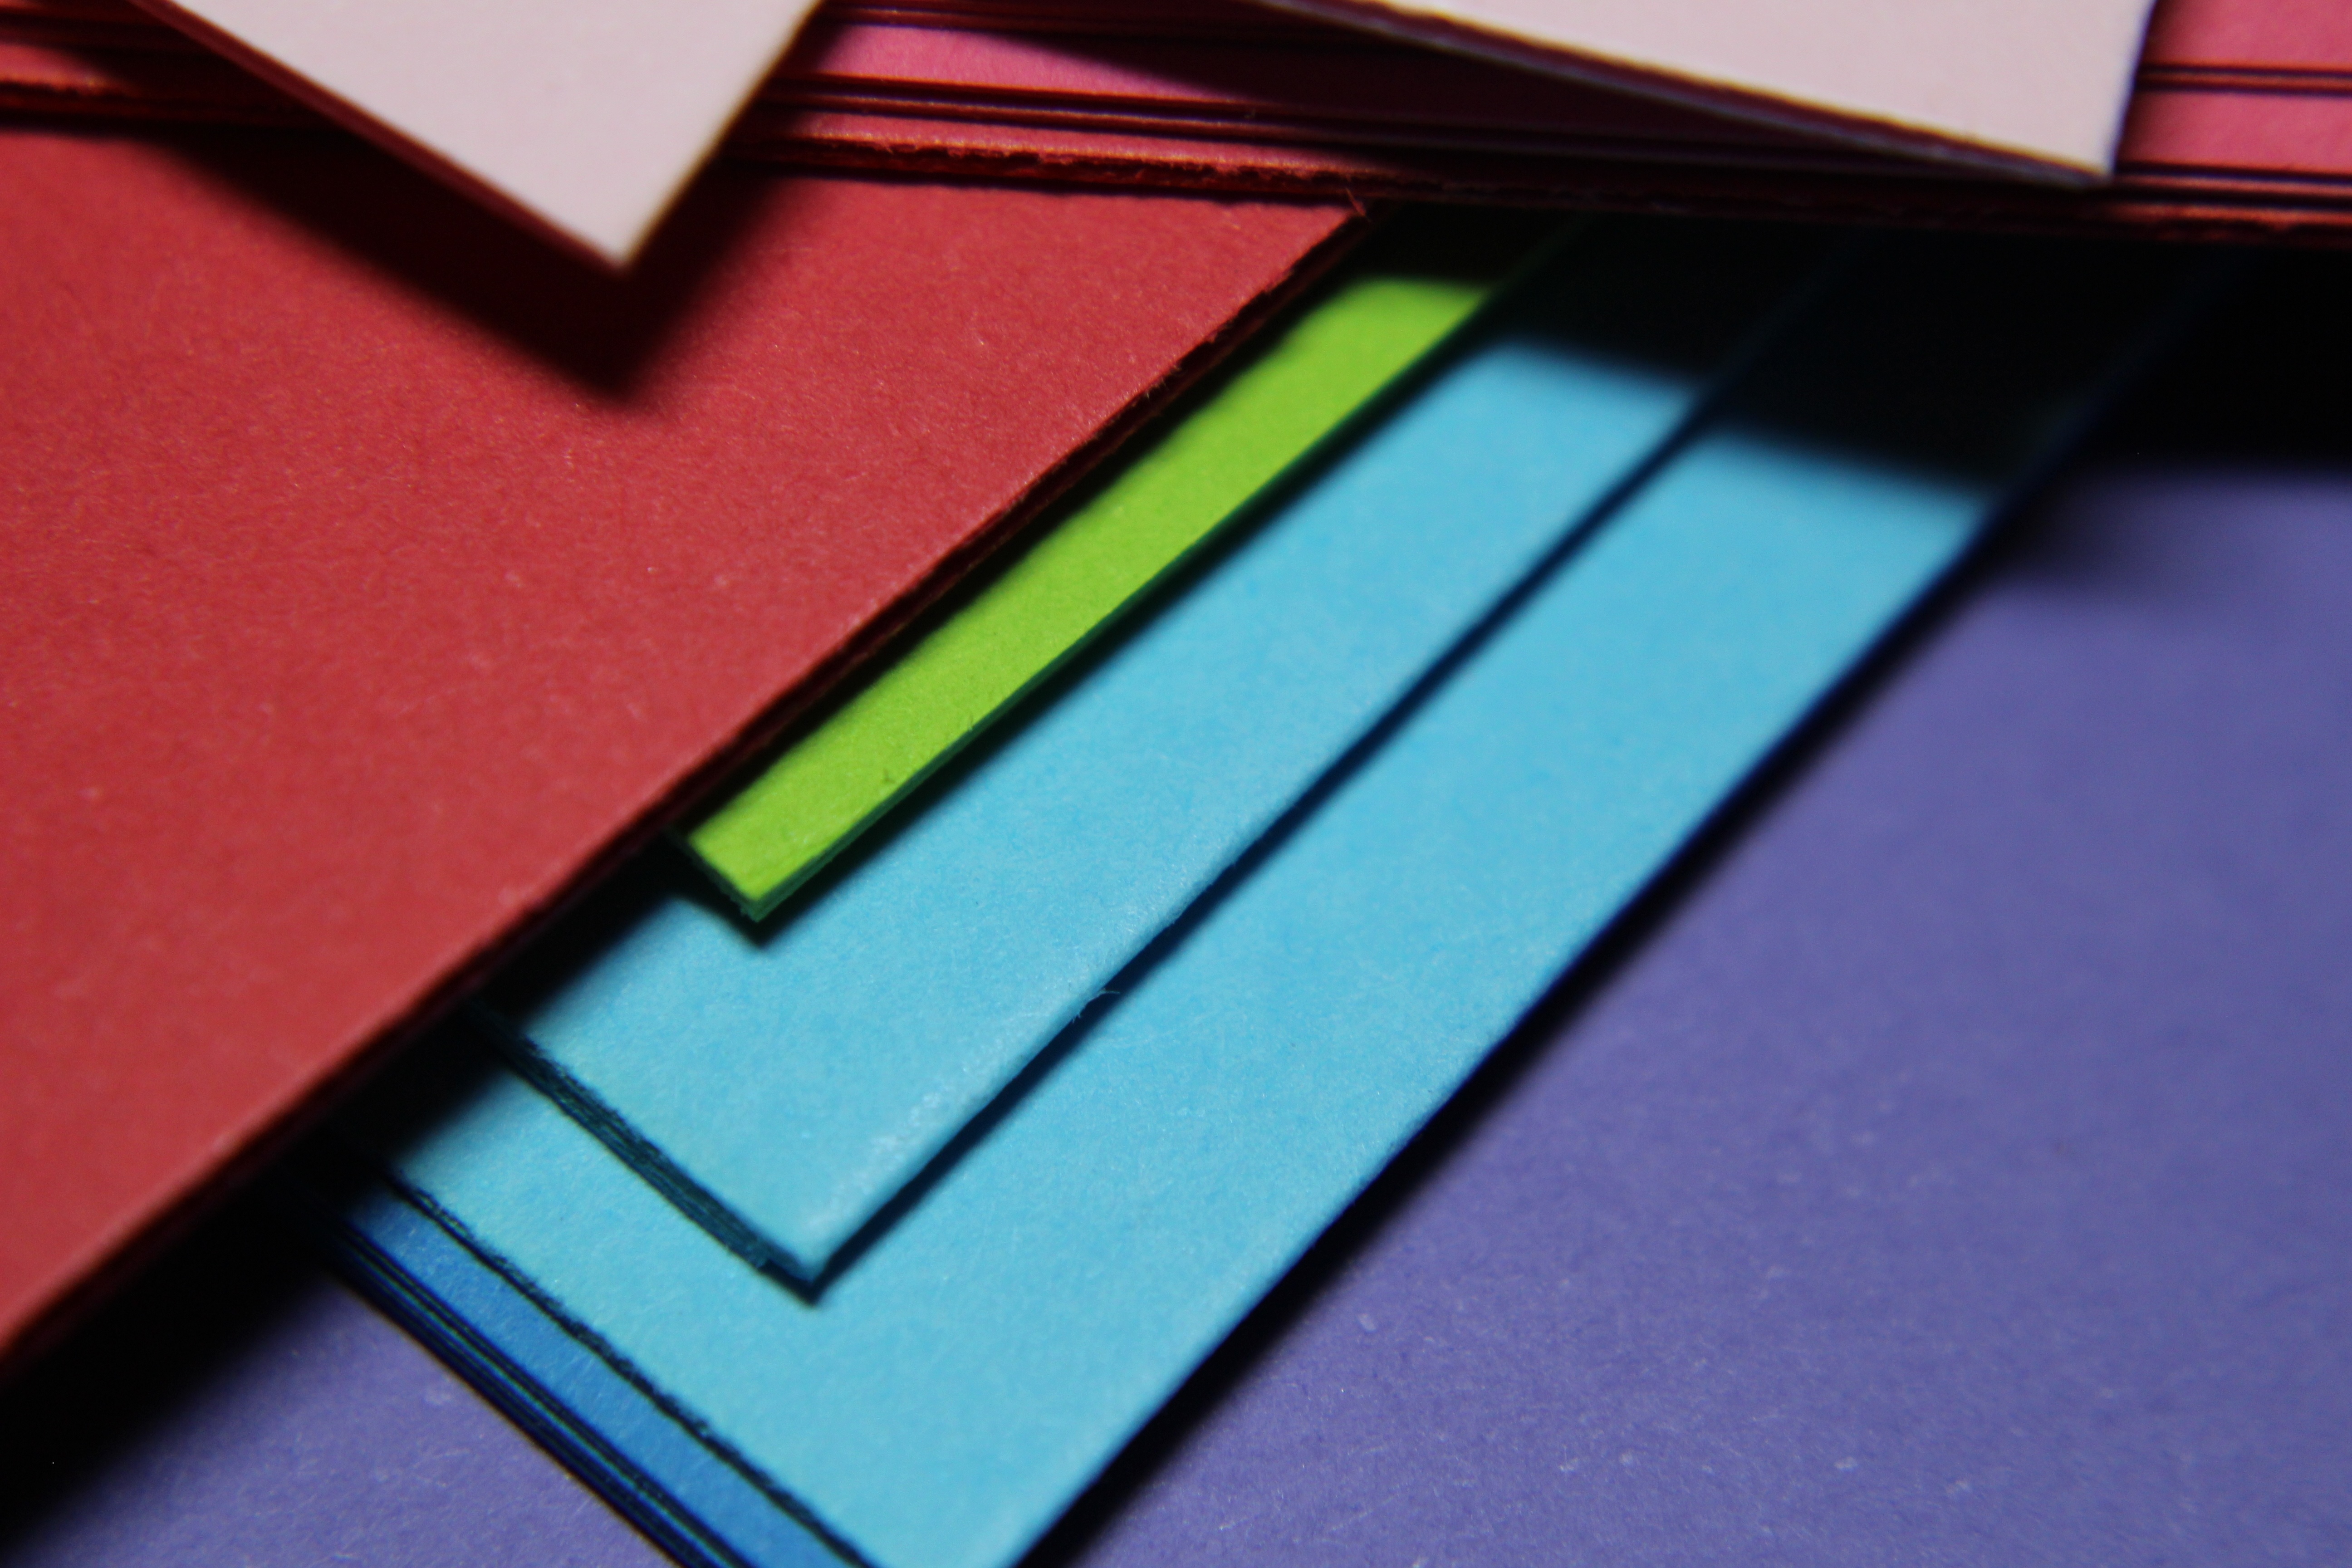
glass, number, green, color, blue, colorful, paper, cards, rainbow, design, shape, leave, colored paper, colorful paper, paper stack